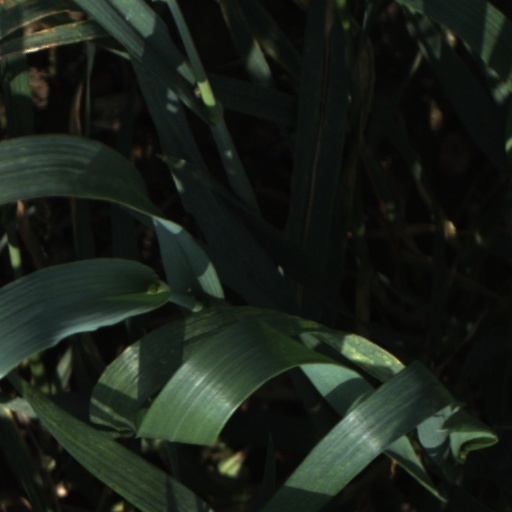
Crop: wheat